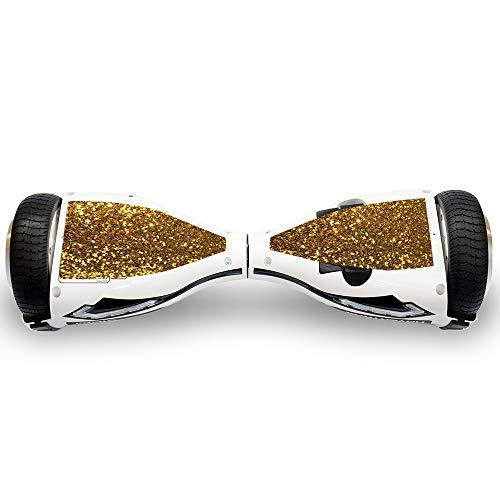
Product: MightySkins Skin Compatible with Razor Hovertrax 2.0 Hover Board - Gold Dazzle | Protective, Durable, and Unique Vinyl Decal wrap Cover | Easy to Apply, Remove, and Change Styles | Made in The USA
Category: Sports & Outdoors | Outdoor Recreation | Skates, Skateboards & Scooters | Scooters & Equipment | Accessories
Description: SET THE TREND: Show off your unique style with Mighty Skins for your Razor Hovertrax 2.0 Hover Board Don’t like the Gold Dazzle skin We have hundreds of designs to choose from, so your Hovertrax 2.0 Hover Board will be as unique as you are.
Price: $16.99
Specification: ProductDimensions:8x0.1x10inches|ItemWeight:0.16ounces|ShippingWeight:0.96ounces(Viewshippingratesandpolicies)|ASIN:B075RCCNJ2|Itemmodelnumber:Hovertrax2.0HoverBoard